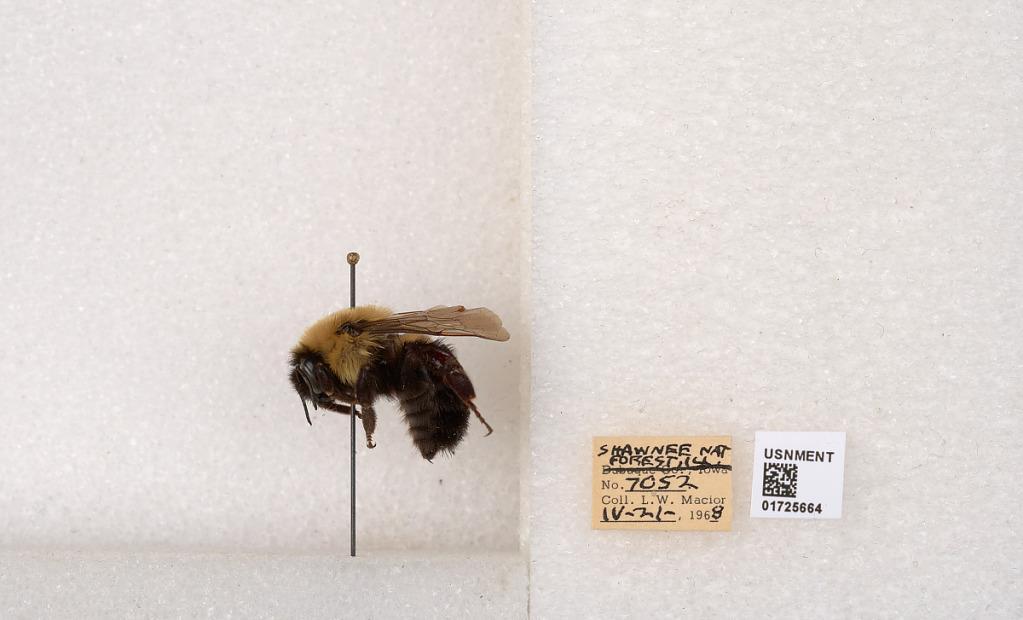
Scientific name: Bombus impatiens Cresson
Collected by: L. Macior
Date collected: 1968-4-21
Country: United States
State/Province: Illinois
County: Johnson
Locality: Shawnee National Forest
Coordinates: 37.5114, -88.8011